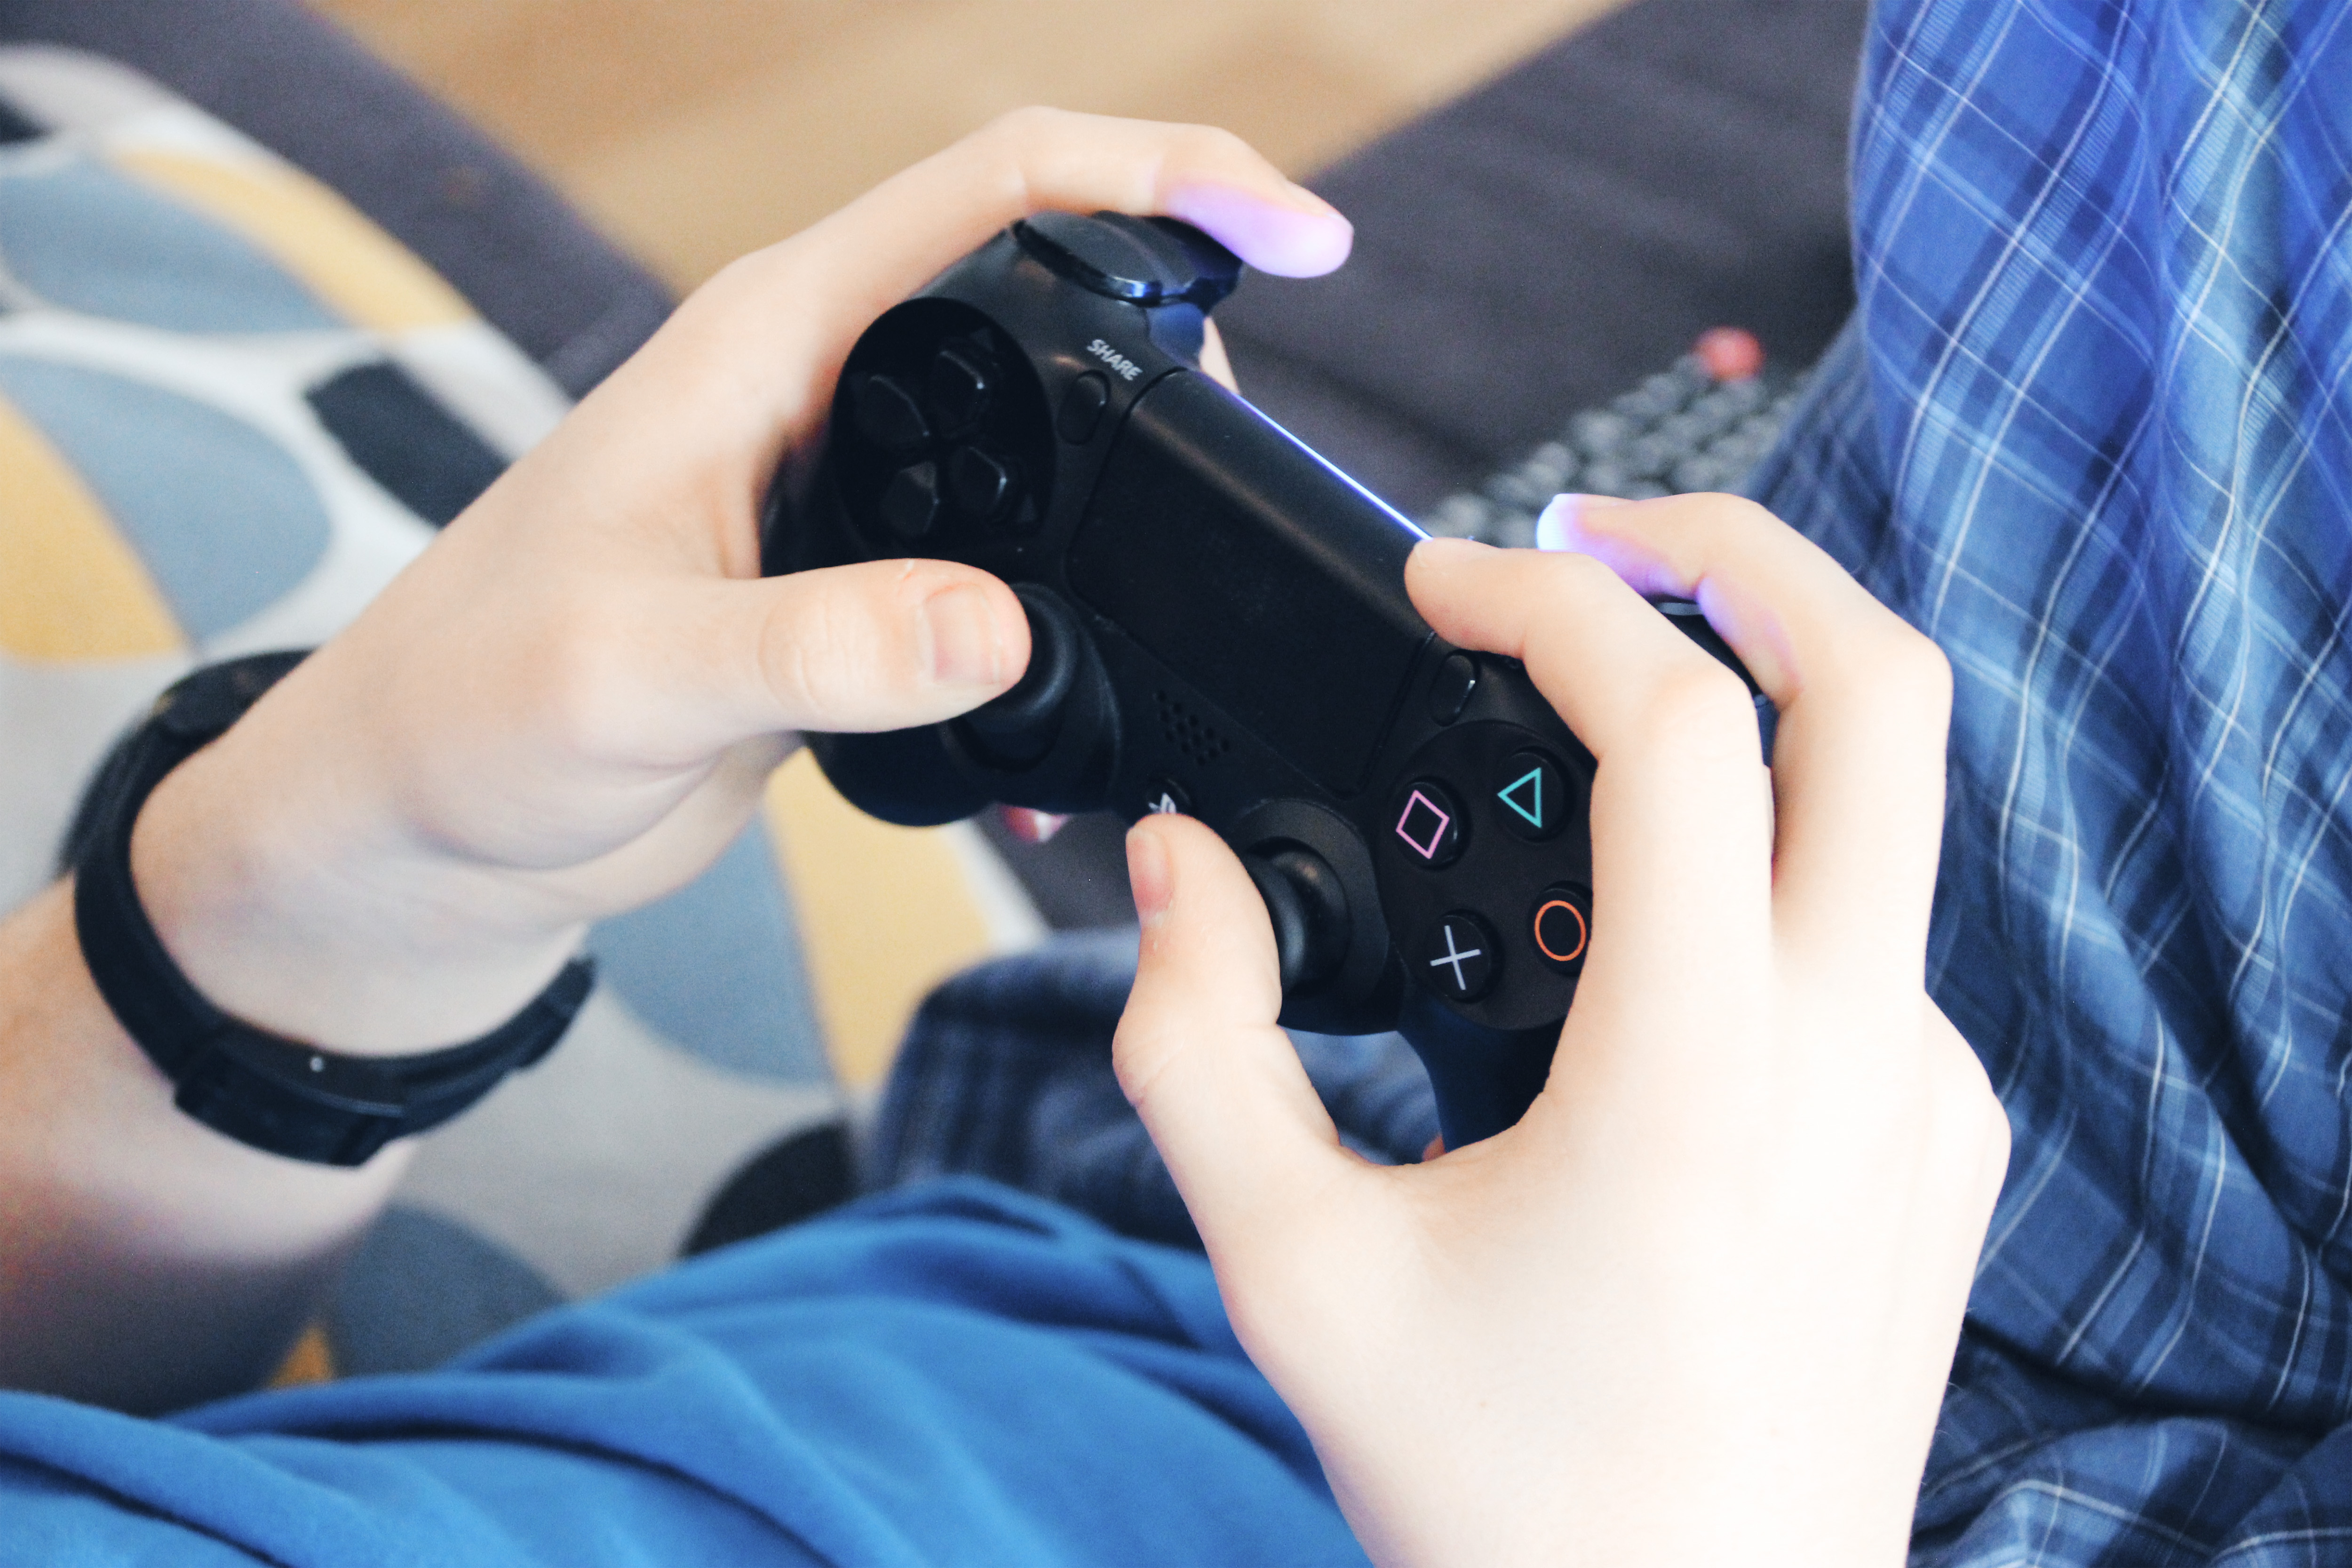
gadget, finger, game controller, nail, hand, electronic device, technology, input device, wrist, thumb, electric blue, photography, peripheral